Describe the emotion expressed in this image:  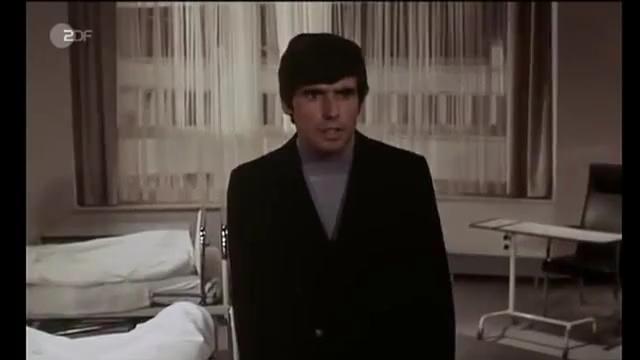
This person displays Suffering, valence and arousal with low intensity.